Curtin Village

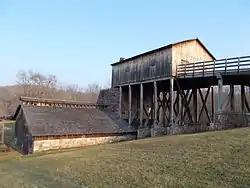
Eagle Ironworks, Curtin Village, December 2012

Curtin Village, also known as Eagle Ironworks, is a national historic district located in Boggs Township, Centre County, Pennsylvania. The district includes eighteen contributing buildings and three contributing structures in Curtin.